1996 Moscow–Constantinople schism

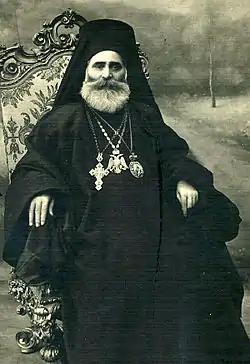

With the Estonian independence and the persecution of the Russian Orthodox Church, Metropolitan Aleksander Paulus of Tallinn and all Estonia asked the Ecumenical Patriarchate to receive his church (the Estonian Apostolic Orthodox Church (EAOC)) into the jurisdiction of the Ecumenical Patriarchate. On 7 July 1923, Patriarch Meletios IV of Constantinople issued a "tomos" accepting the Estonian Church in the Ecumenical Patriarchate's jurisdiction with an status (Tomos 3348). This tomos "established under the Ecumenical Patriarchate the Autonomous Orthodox Apostolic Church of Estonia known as "Orthodox Metropolitanate of Estonia"" Some Orthodox Russians in Estonia decided to remain under the jurisdiction of the Moscow Patriarchate. The Russian Orthodox Church considers that "Patriarch Meletius IV of Constantinople took advantage of the difficult situation of the Orthodox Church in Russia and illegally proclaimed jurisdiction of the Patriarchate of Constantinople on the territory of the independent Estonia and transformed the Estonian Autonomous Orthodox Church into the Estonian Metropolia of the Patriarchate of Constantinople." After a conflict with Constantinople, the Estonian Autonomous Orthodox Church got the legal property of national churches and monasteries.